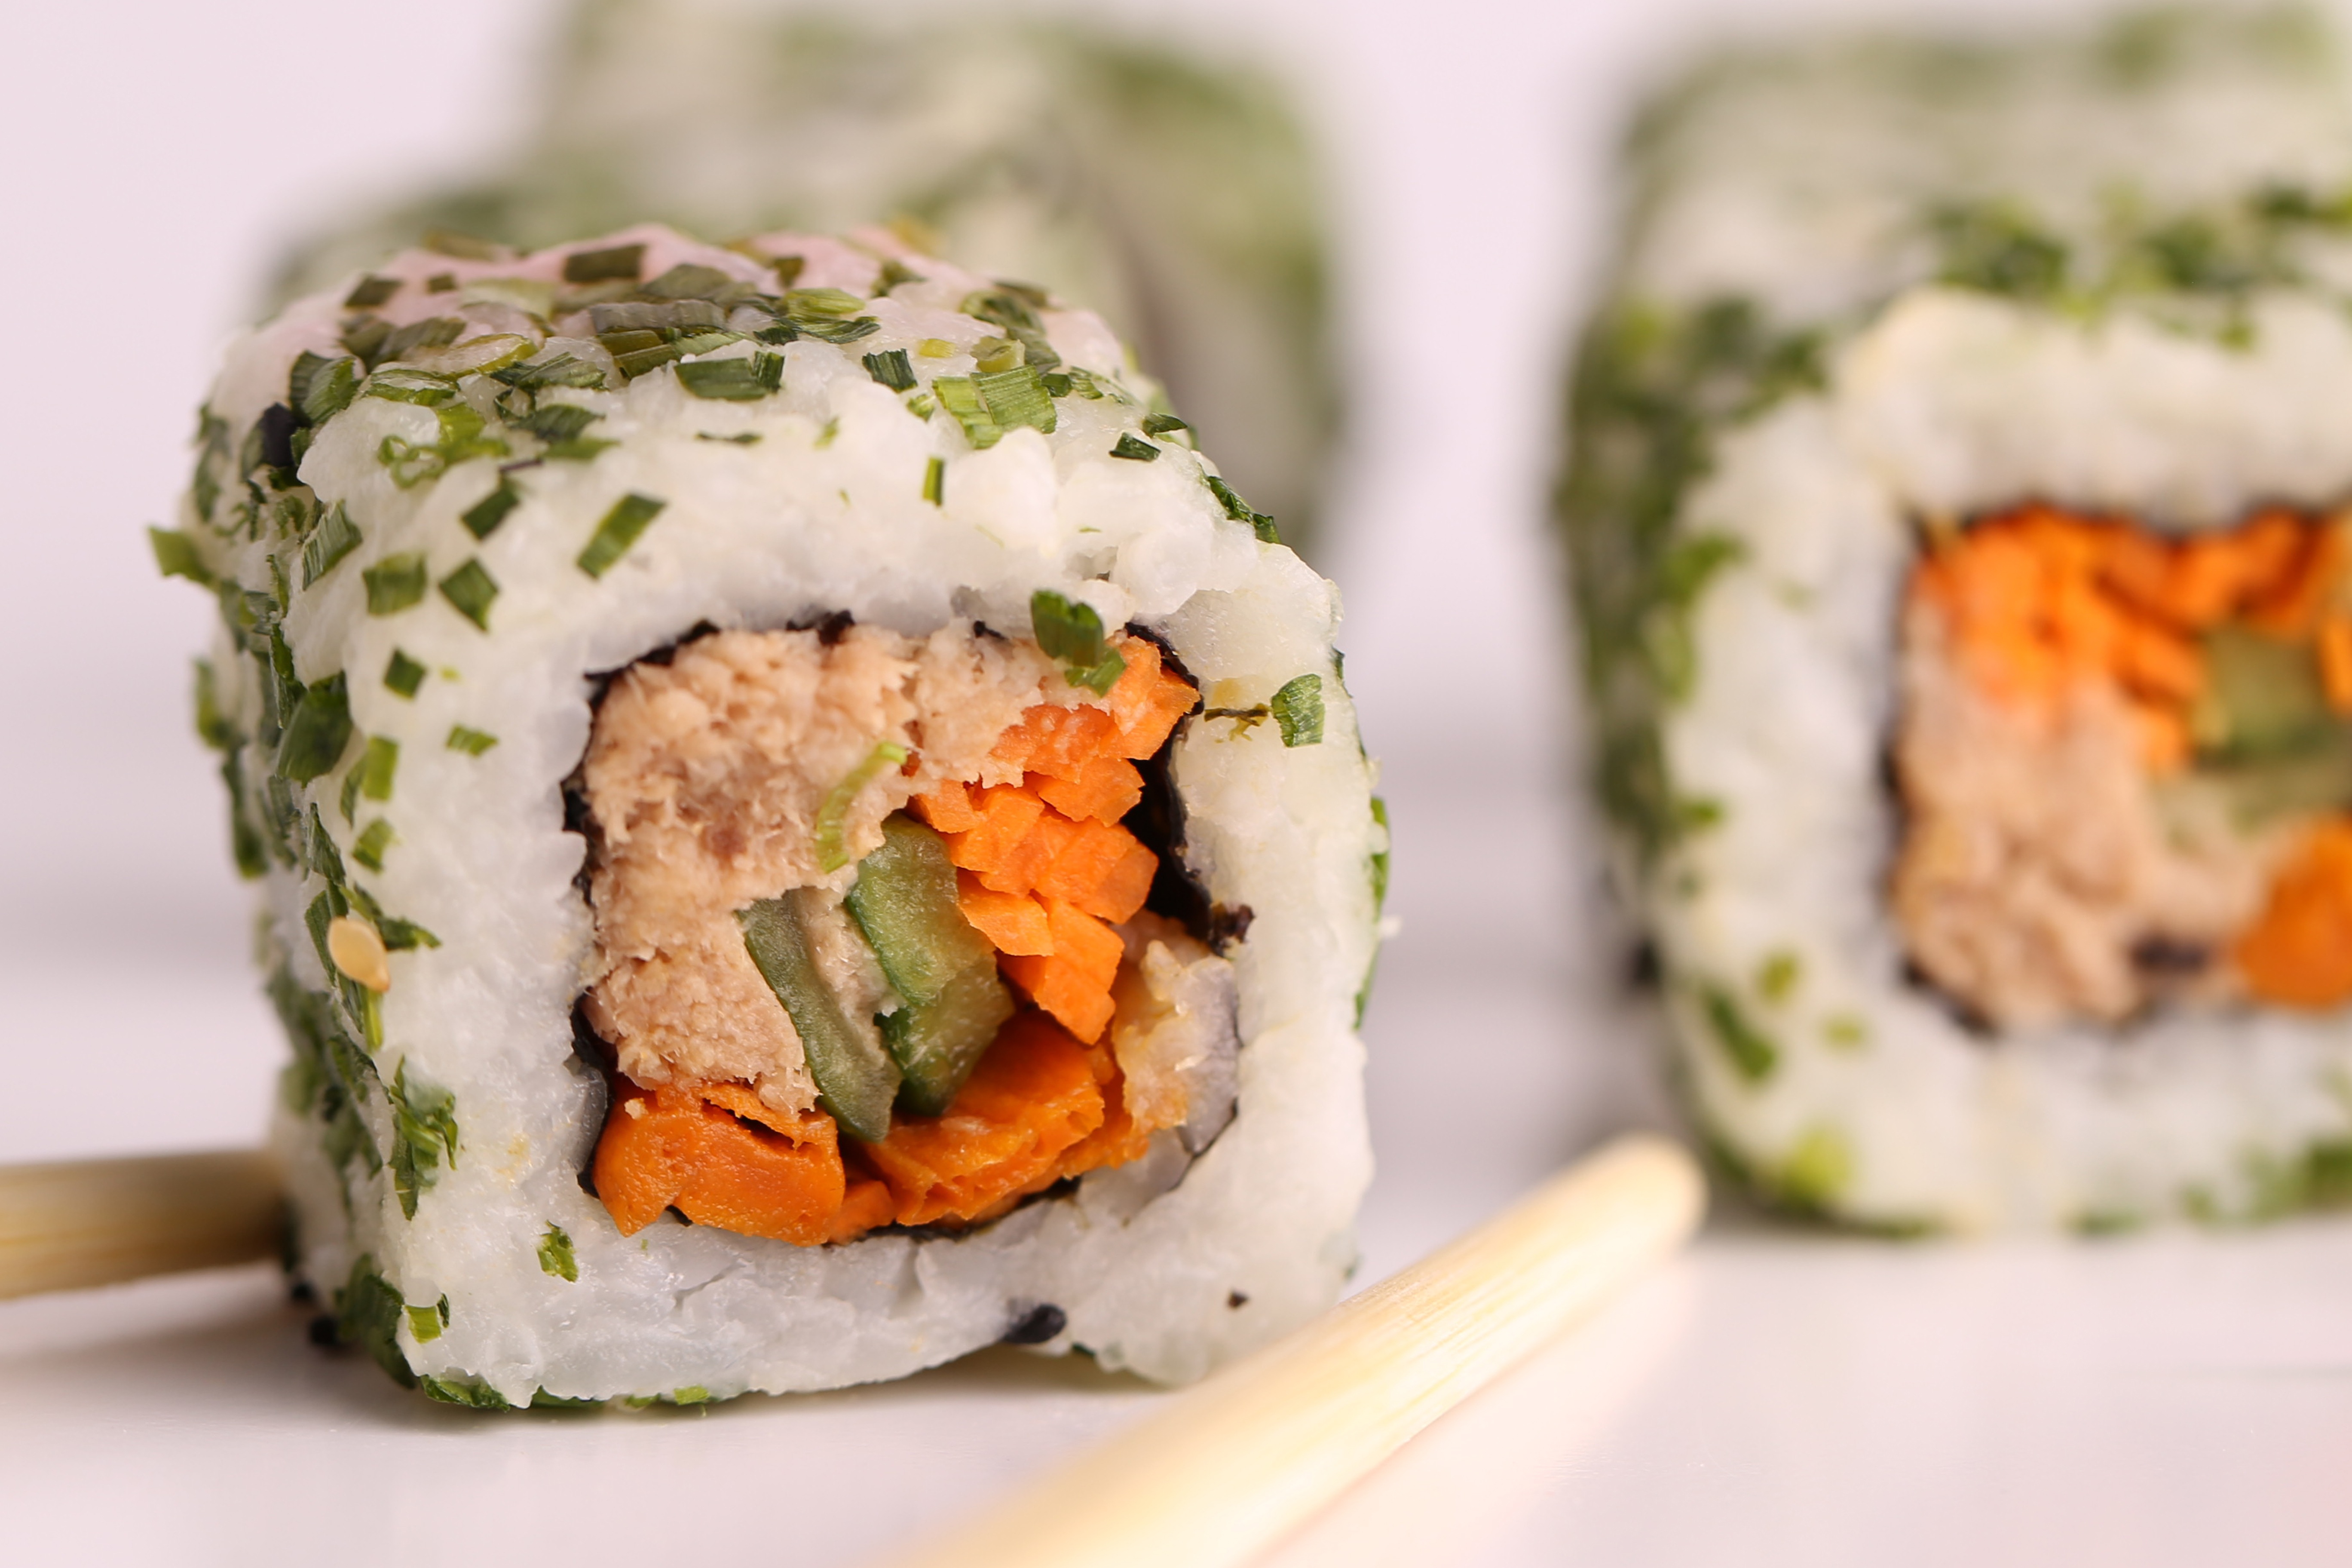
food, dish, cuisine, gimbap, meal, asian food, sushi, california roll, produce, japanese cuisine